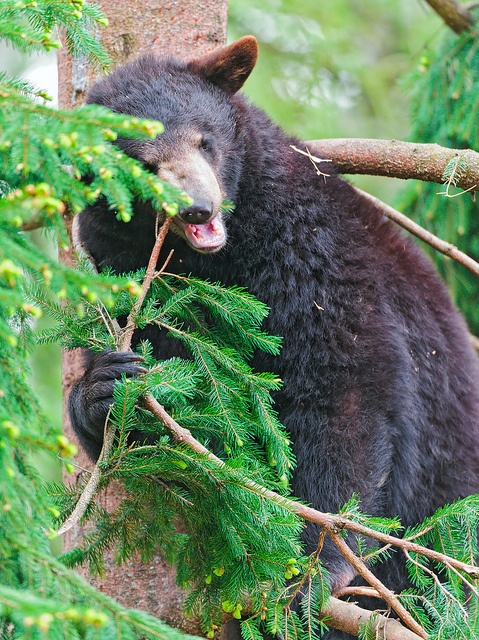
A black bear holding branches in hand next to a tree.
A black bear is in a tree and chewing on a branch.
A bear in a tree holding and chewing a branch.
A small bear is chewing on branches in the tree.
A large bear in a tree biting into a branch.